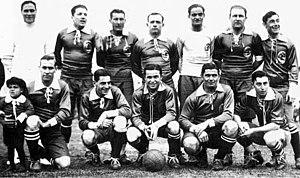
Manuel Seoane est un footballeur argentin qui a joué pour Independiente et l'équipe d'Argentine. Il est le meilleur buteur de l'ère amateur du football argentin avec 196 buts. Seoane fait ses débuts en équipe première pour Independiente le 6 mars 1921 dans un match contre San Lorenzo. Il marque 241 buts pour le club en 264 matchs et termine meilleur buteur argentin à trois reprises. Avec Independiente il gagne plusieurs titres, dont les championnats d'Argentine de 1922 et 1926. Il devient ensuite le sélectionneur de l'Argentine dans les années 1930.